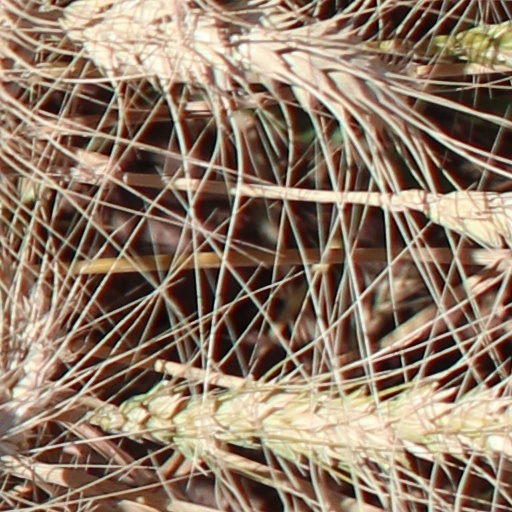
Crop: wheat